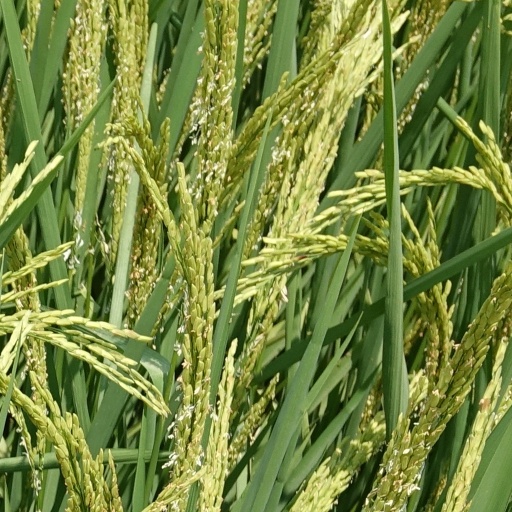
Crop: rice